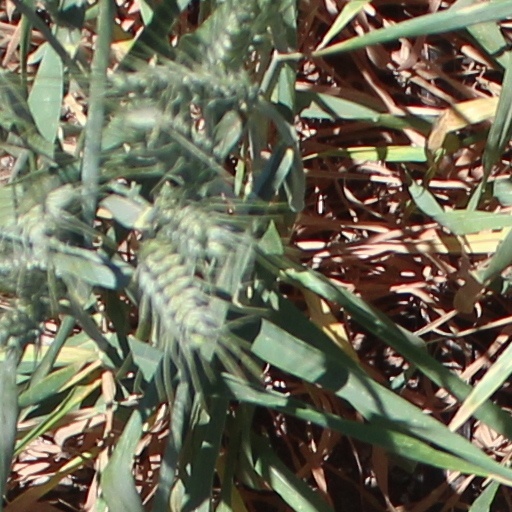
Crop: wheat